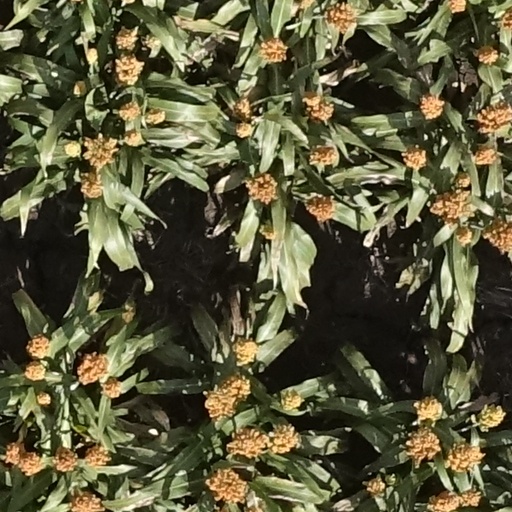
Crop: sorghum